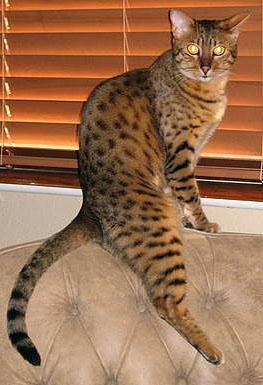
Egyptian Mau